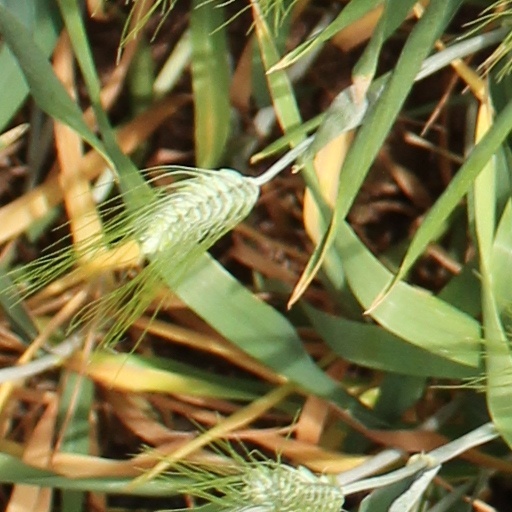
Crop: wheat